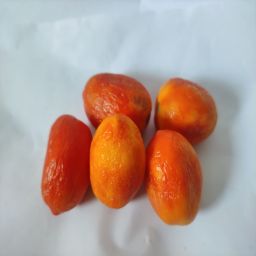
Crop: Tomato
Quality: Old